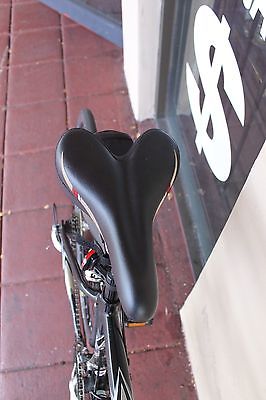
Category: bicycle